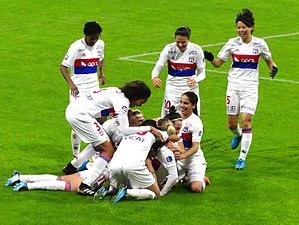
Célébration lyonnaise lors du match de l'Olympique lyonnais face au Paris Saint-Germain en championnat le 11 décembre 2017.
La section féminine de l'Olympique lyonnais est un club de football féminin français basé au Parc Olympique lyonnais à Décines-Charpieu et créé en 2004.